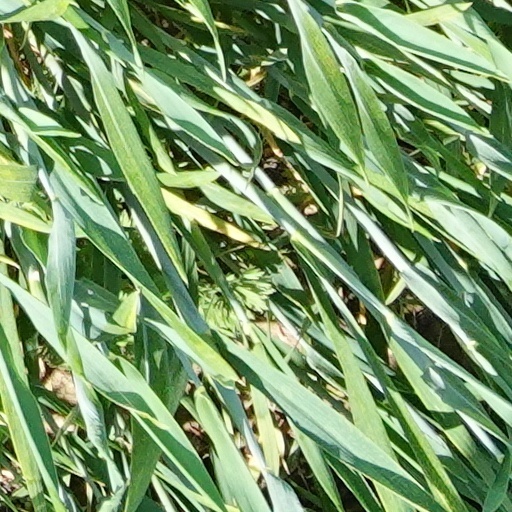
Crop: wheat